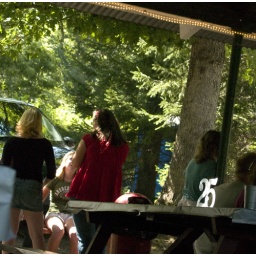
the one in red about 10 hours later gets into a fight with the blondie wearing the black shirt